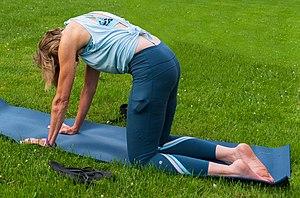
Liste des postures les plus communes du Haṭhayoga.